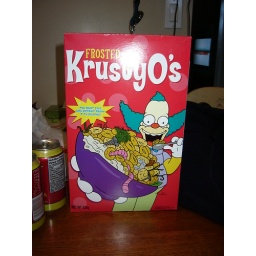
Sadly they look just like fruit loops. Not even a toy in the box :(